Essen-Frohnhausen station

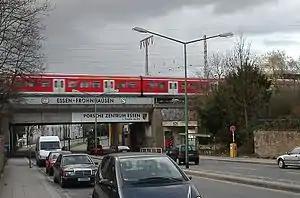
Entrance to Essen-Fronhausen from Onckenstraße in 2006

Essen-Frohnhausen station is situated in Essen in western Germany. It is served by lines S1 and S3 of the Rhine-Ruhr S-Bahn.